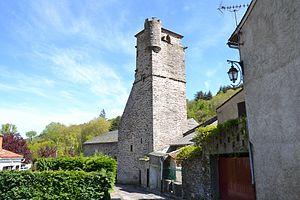
Le clocher et son échauguette de l'église Sainte-Cécile de Cuxac-Cabardès
Cuxac-Cabardès est une commune française située dans le département de l'Aude en région Occitanie.